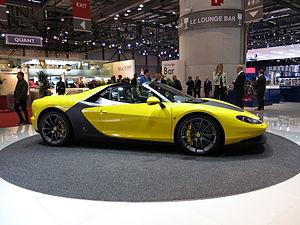
Salon international de l'automobile de Genève 2015
La Ferrari Pininfarina Sergio Concept est un concept car italien de voiture de sport supercar roadster GT, du constructeur automobile italien Ferrari, et du designer Pininfarina. Présentée au salon international de l'automobile de Genève 2013, puis produite en 6 exemplaires supplémentaires en 2014, elle rend hommage à la disparition en 2012 de Sergio Pininfarina, et aux 60 ans de collaboration historique au sommet de Ferrari et Pininfarina.